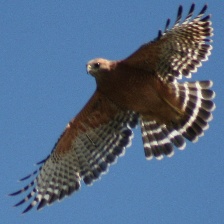
Species: RED TAILED HAWK
Scientific name: BUTEO JAMAICENSIS